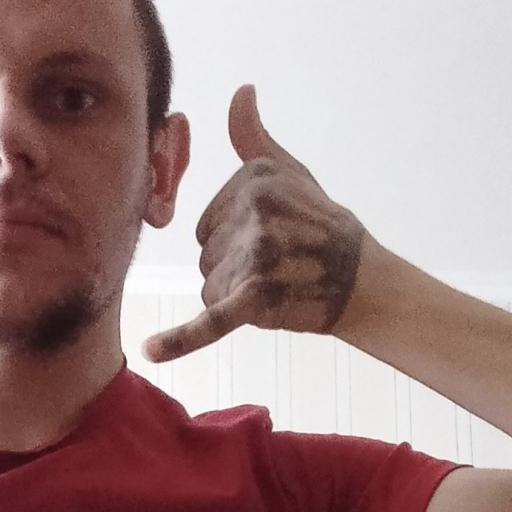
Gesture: call